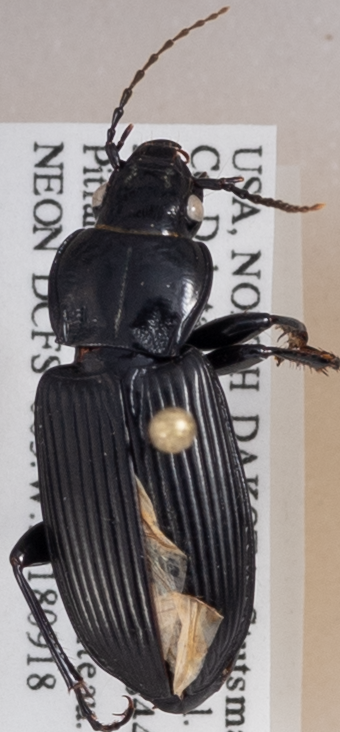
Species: Pterostichus melanarius melanarius
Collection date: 2018-09-18
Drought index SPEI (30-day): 0.188
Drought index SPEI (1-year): -0.186
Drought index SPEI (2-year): -0.524